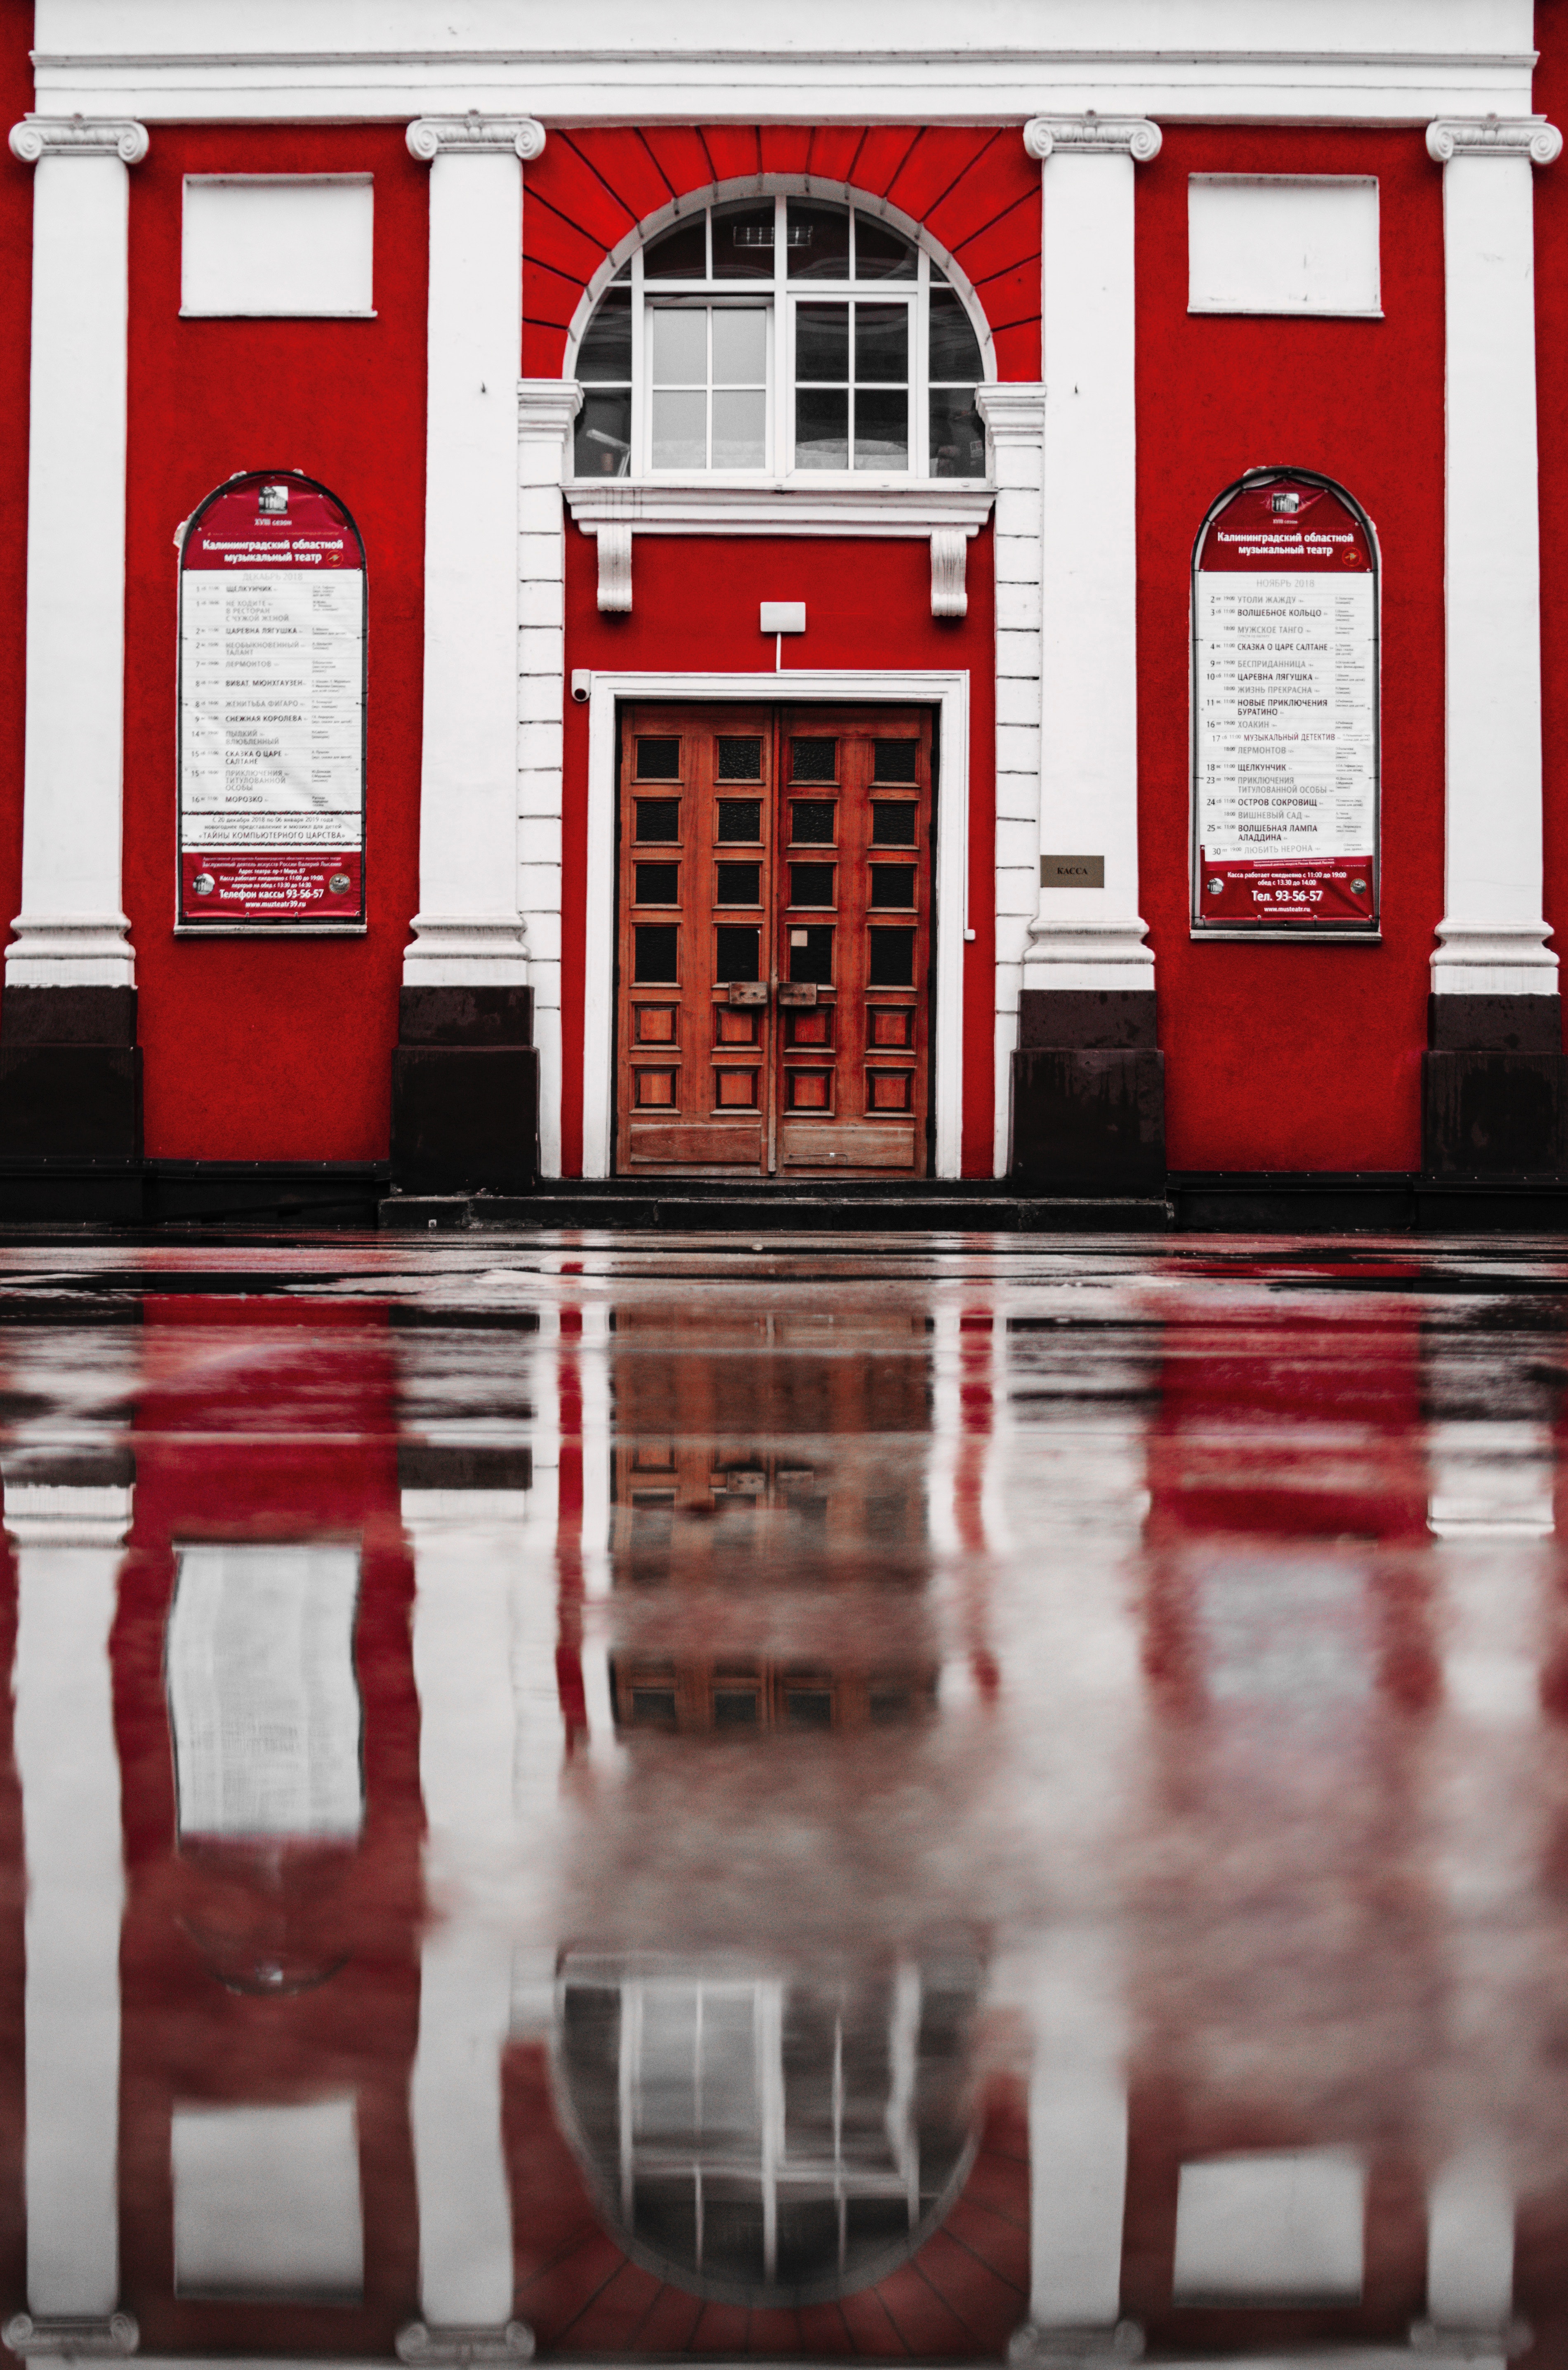
red, telephone booth, reflection, water, line, architecture, door, window, symmetry, facade, building